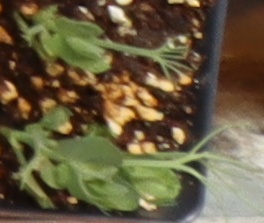
Label: Field Pea